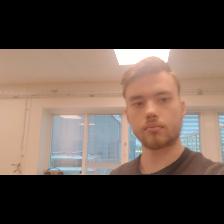
Label: Human